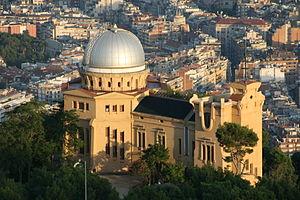
L'Académie royale des sciences et arts de Barcelone est une académie située à Barcelone, fondée en 1764 comme une société littéraire et qui actuellement se consacre à l'étude des Sciences, et tout particulièrement à tout ce qui touche la Catalogne.
L'observatoire Fabra est un observatoire astronomique de Barcelone, en Catalogne, Espagne situé à 415 mètres au-dessus du niveau de la mer.